René de Boer

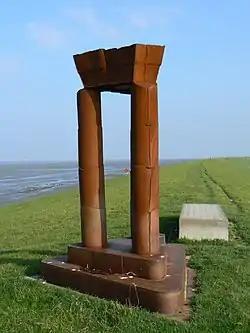
"Poort Kaap Noord" (2002). Uithuizermeeden, Netherlands.

René de Boer (born 14 March 1945 in Groningen) is a Dutch sculptor, perhaps best known for his work as a spatial designer.